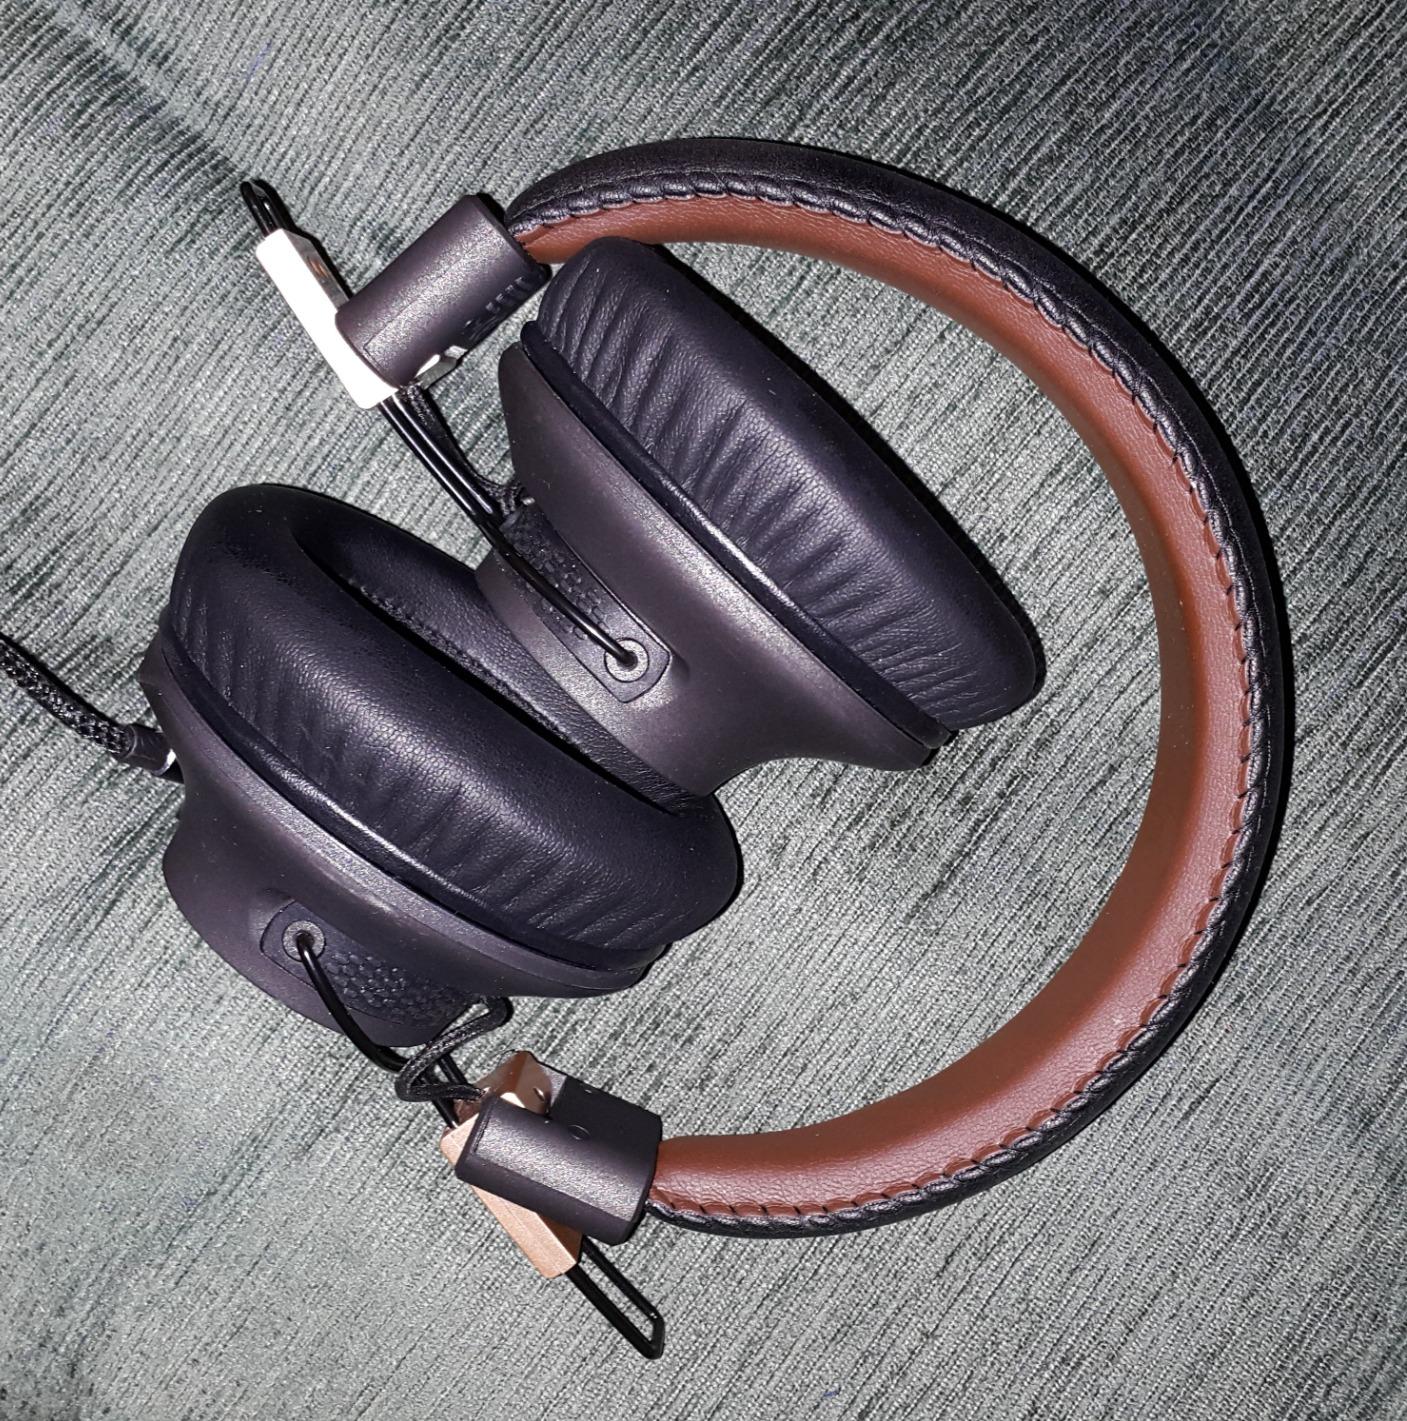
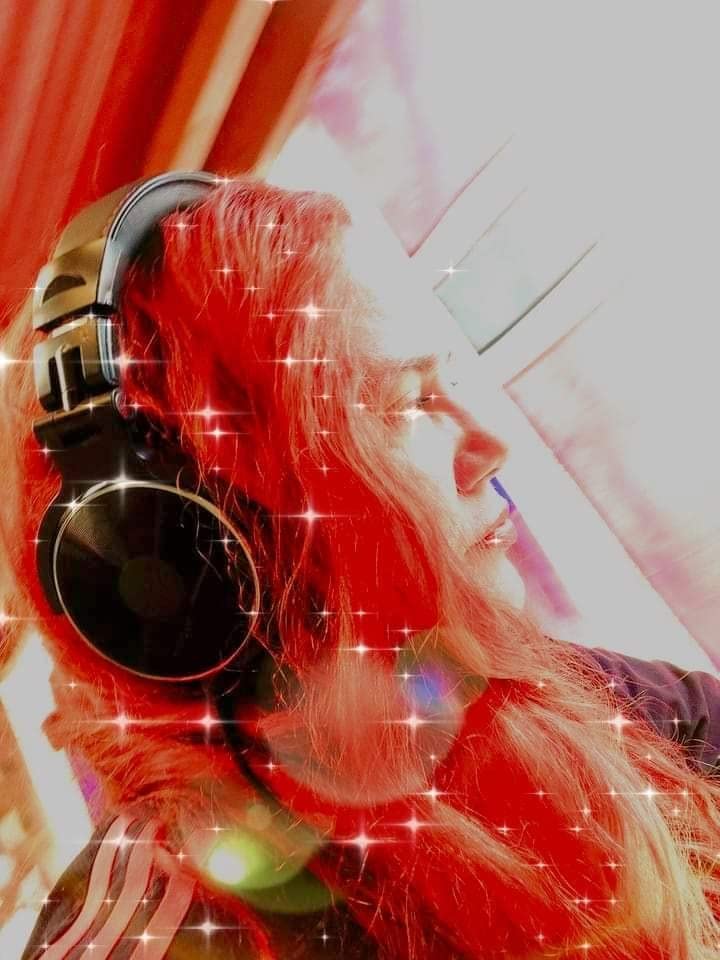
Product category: headphones
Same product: no